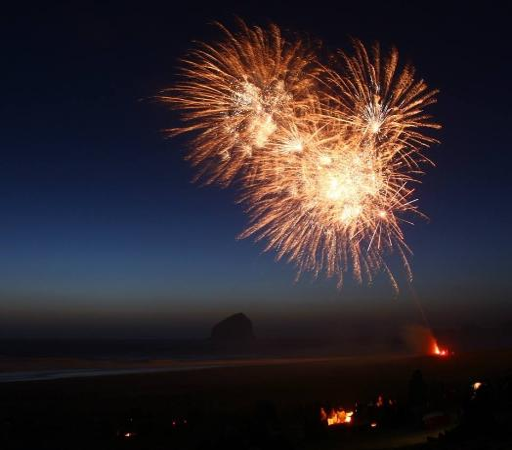
fireworks show on the day